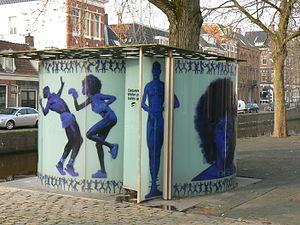
Erwin Olaf Springveld, né le 2 juin 1959 à Hilversum, est un photographe néerlandais. Il vit et travaille à Amsterdam depuis les années 1980.